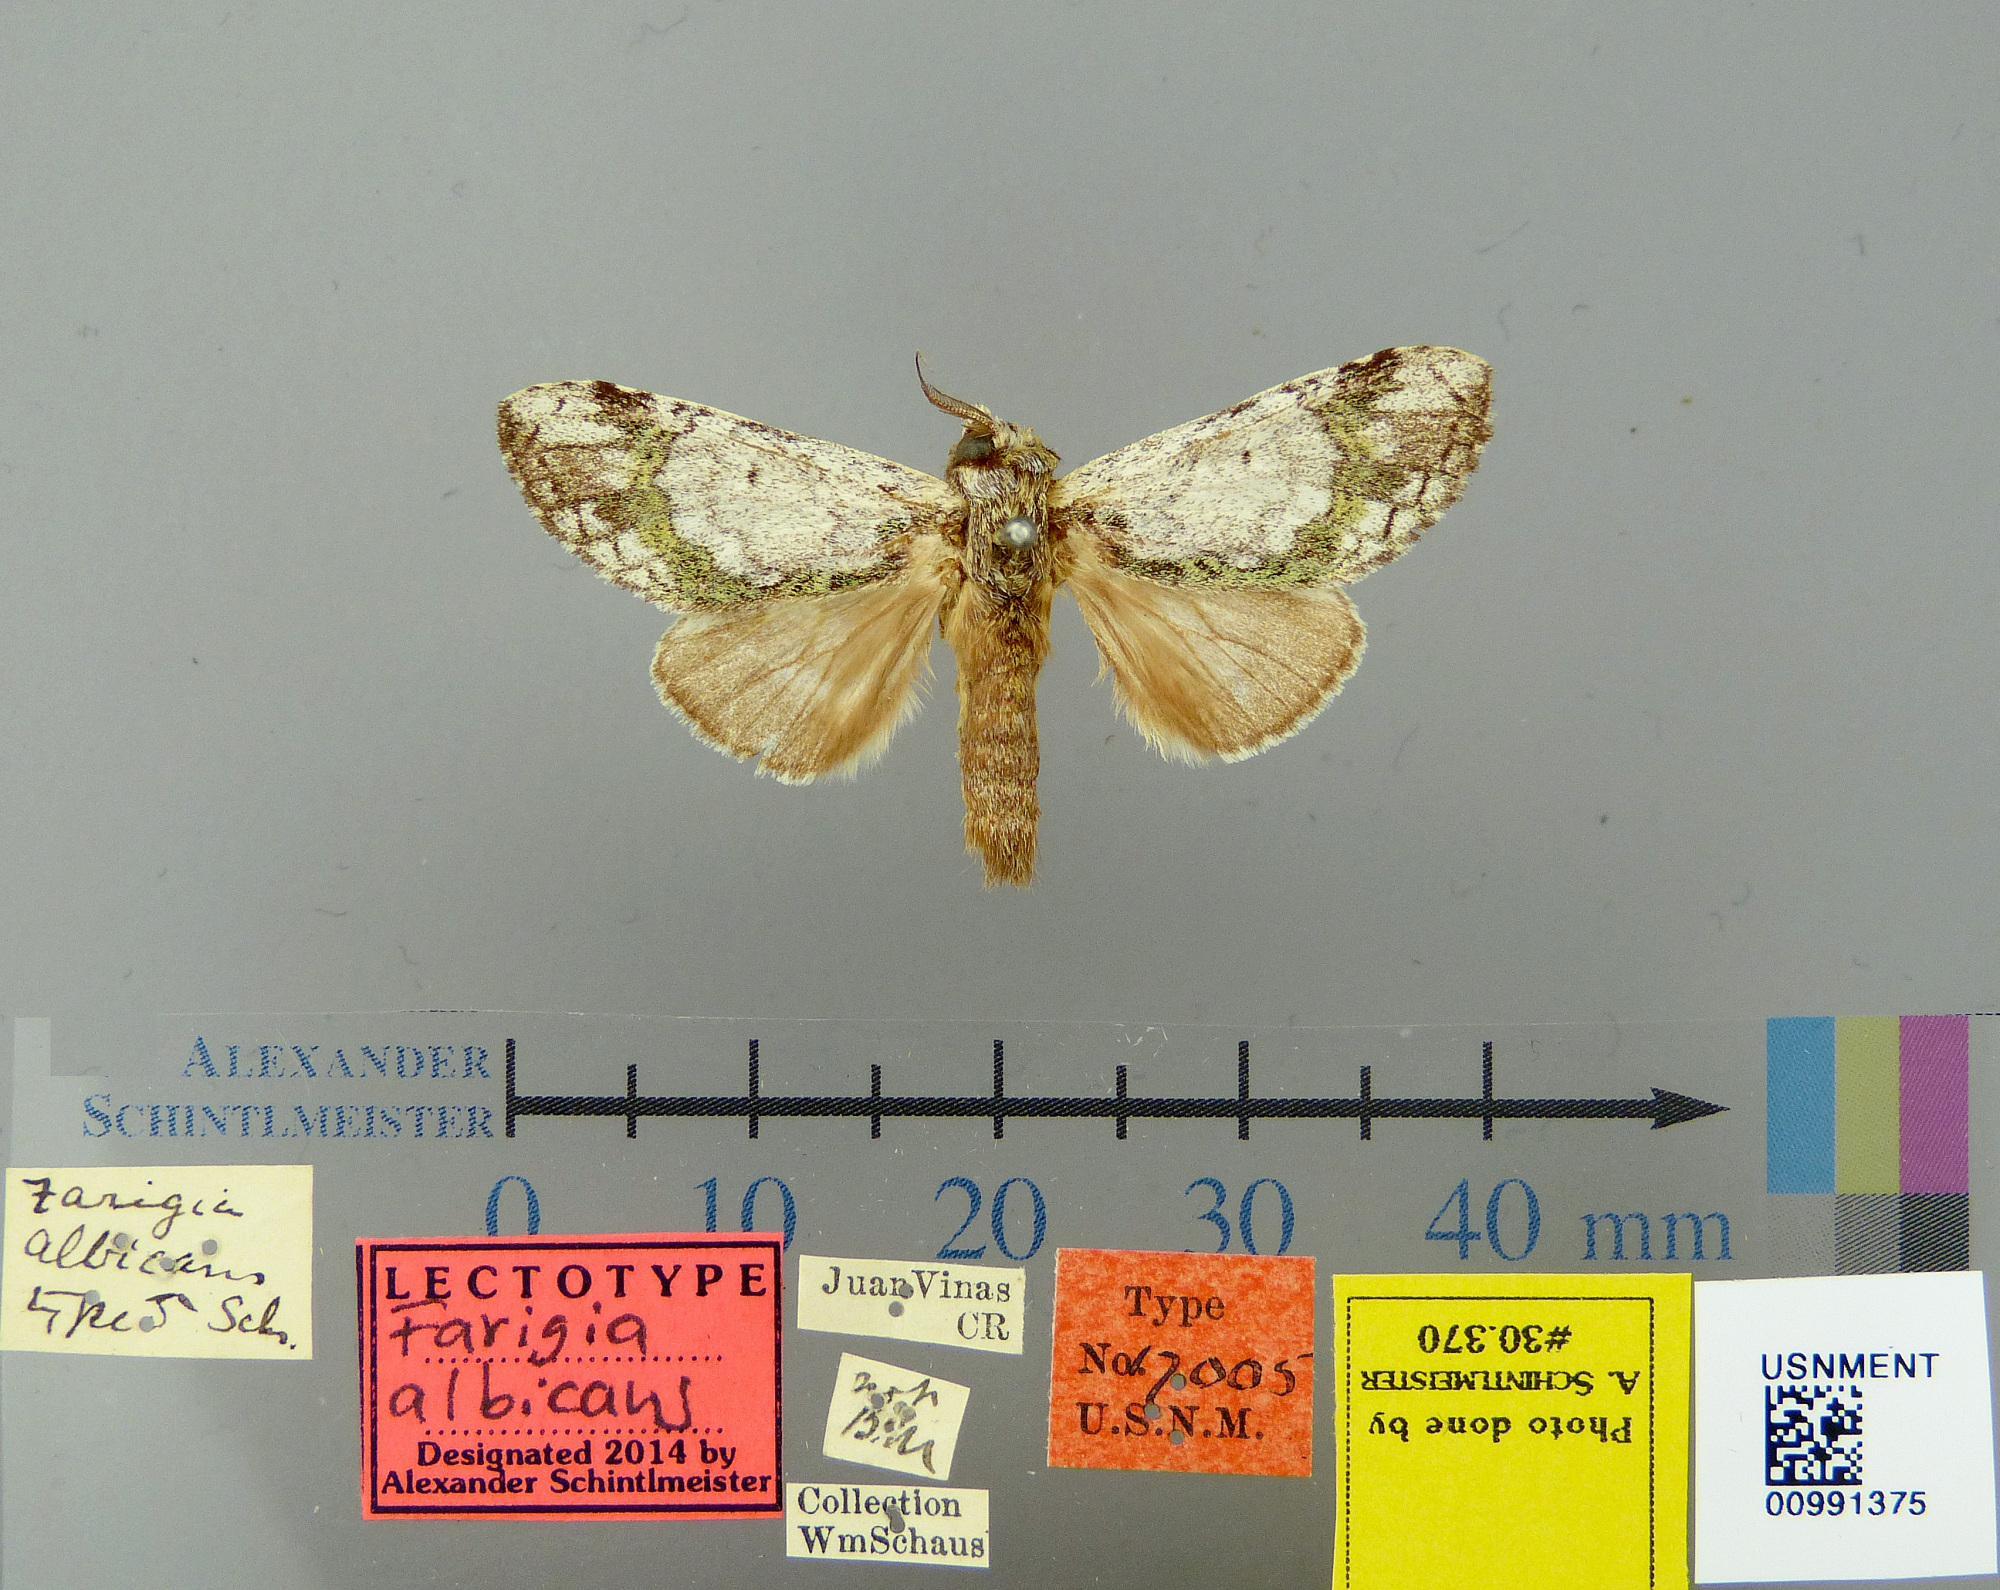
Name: Farigia albicans
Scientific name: Farigia albicans Schaus, 1910
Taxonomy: Animalia, Arthropoda, Insecta, Lepidoptera, Notodontidae
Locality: Juan Vinas, Unknown, Costa Rica